The Night Tourist

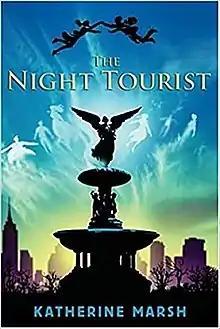
First edition

The Night Tourist is a 2007 children's fantasy novel by Katherine Marsh. It is the first book in the Jack Perdu series and received the Edgar Award for Best Juvenile Mystery.